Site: brandenburg
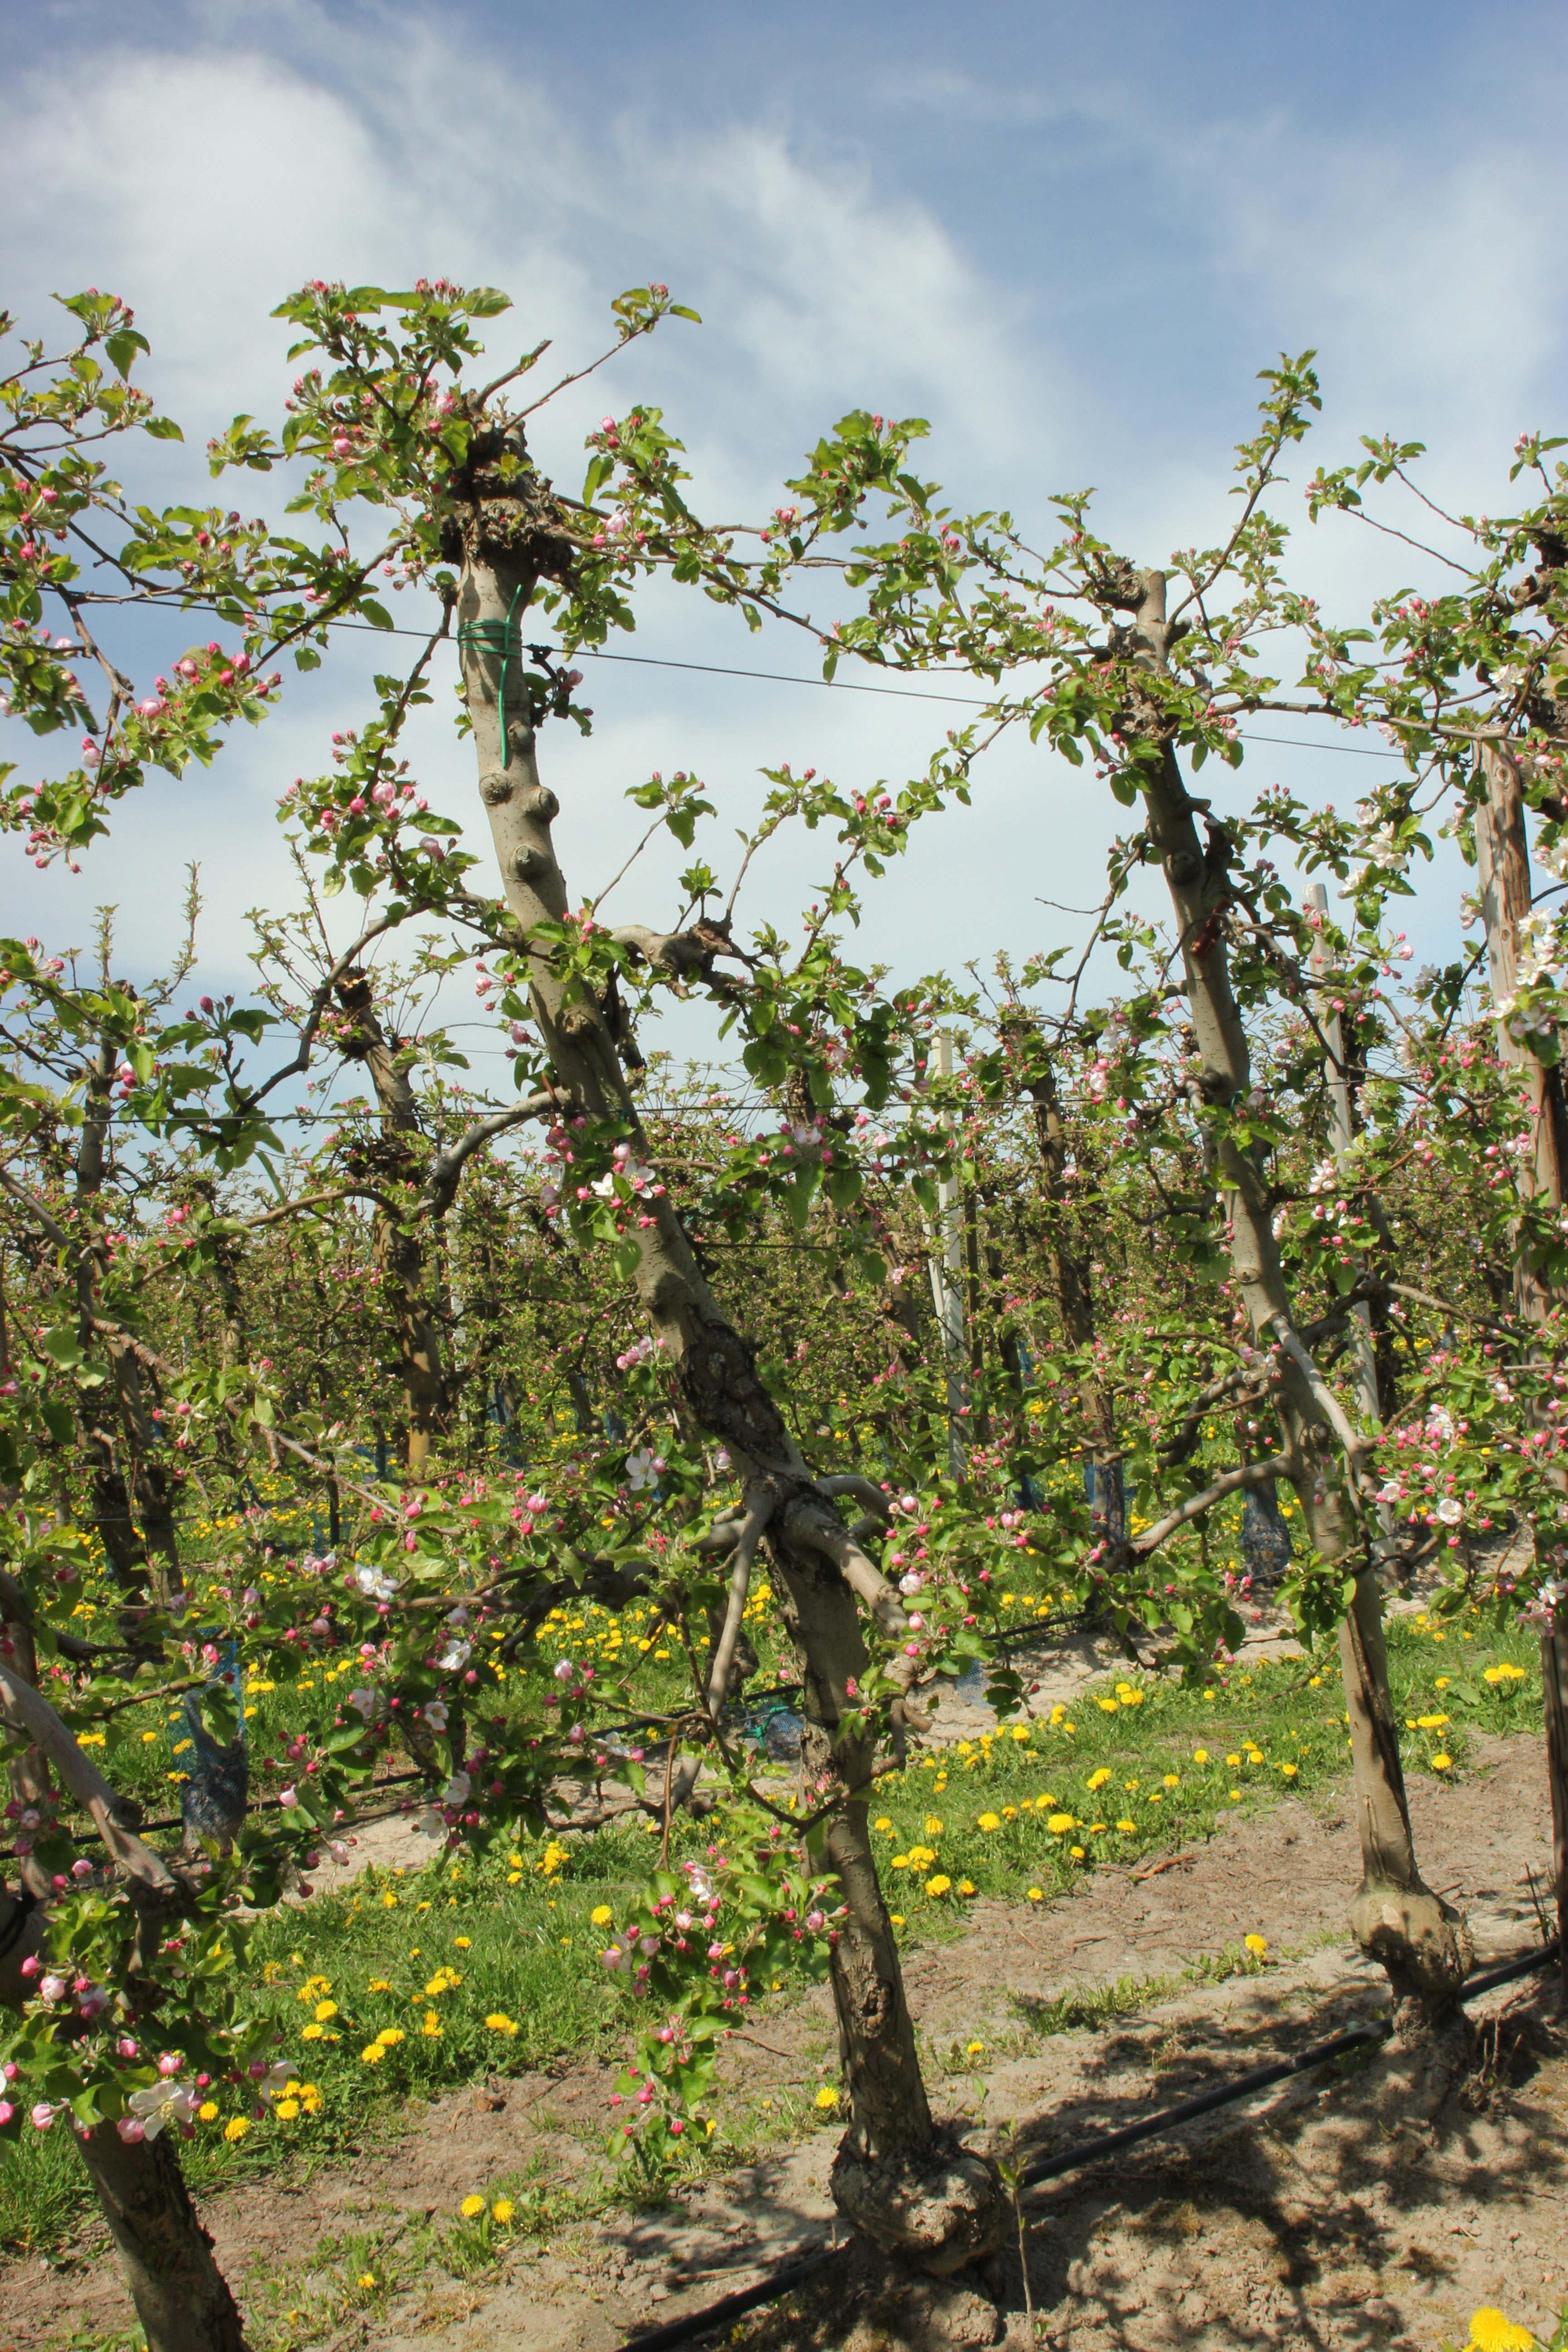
Growth stage (BBCH 57): Inflorescence emergence